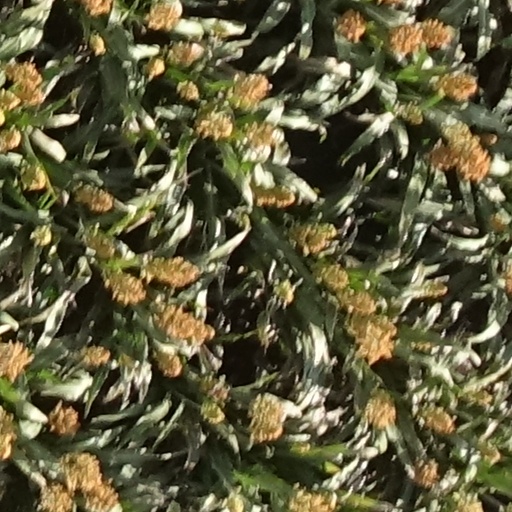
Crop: sorghum